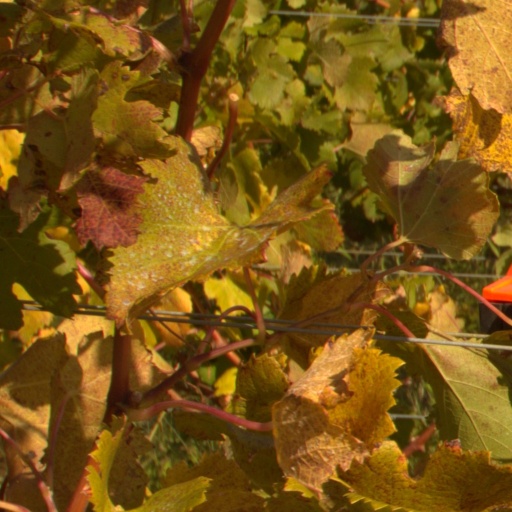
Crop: grape